Giuseppe Caruso (brigand)

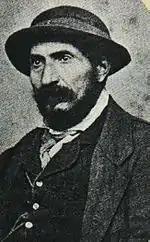
Giuseppe Caruso

Giuseppe Caruso, nicknamed "Zi 'Beppe" (Atella, 18 December 1816Atella, 7 August 1891), was an Italian brigand, the most renowned of the Lucan bands. He was, with Giovanni 'Coppa' Fortunato and Ninco Nanco, one of the most ruthless deputies of Carmine Crocco, but also, after being handed over to the Savoy authorities in 1863, one of the men responsible for the suppression of banditry in the Vulture. According to Crocco, Caruso killed 124 people in about four years as a fugitive.